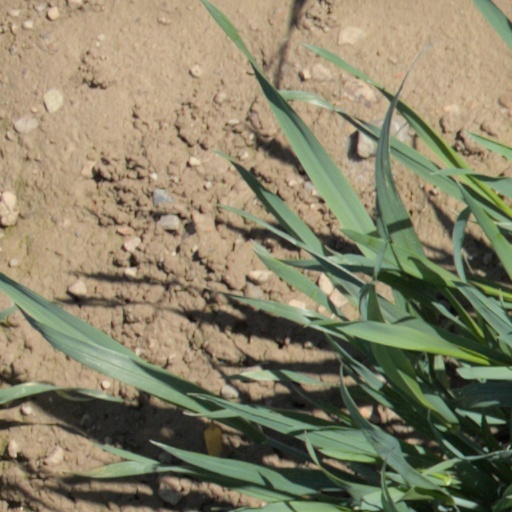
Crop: wheat